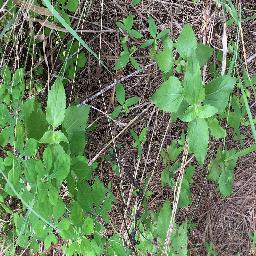
Label: siam_weed